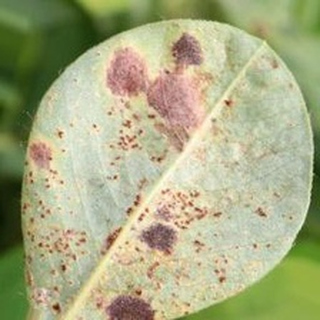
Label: groundnut_rust